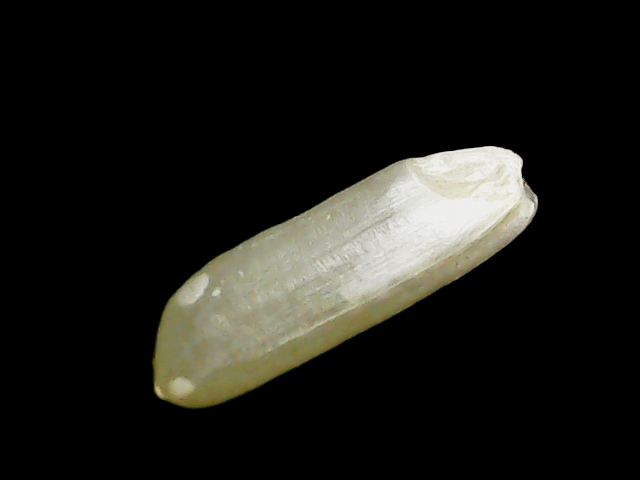
Rice variety: Binadhan7